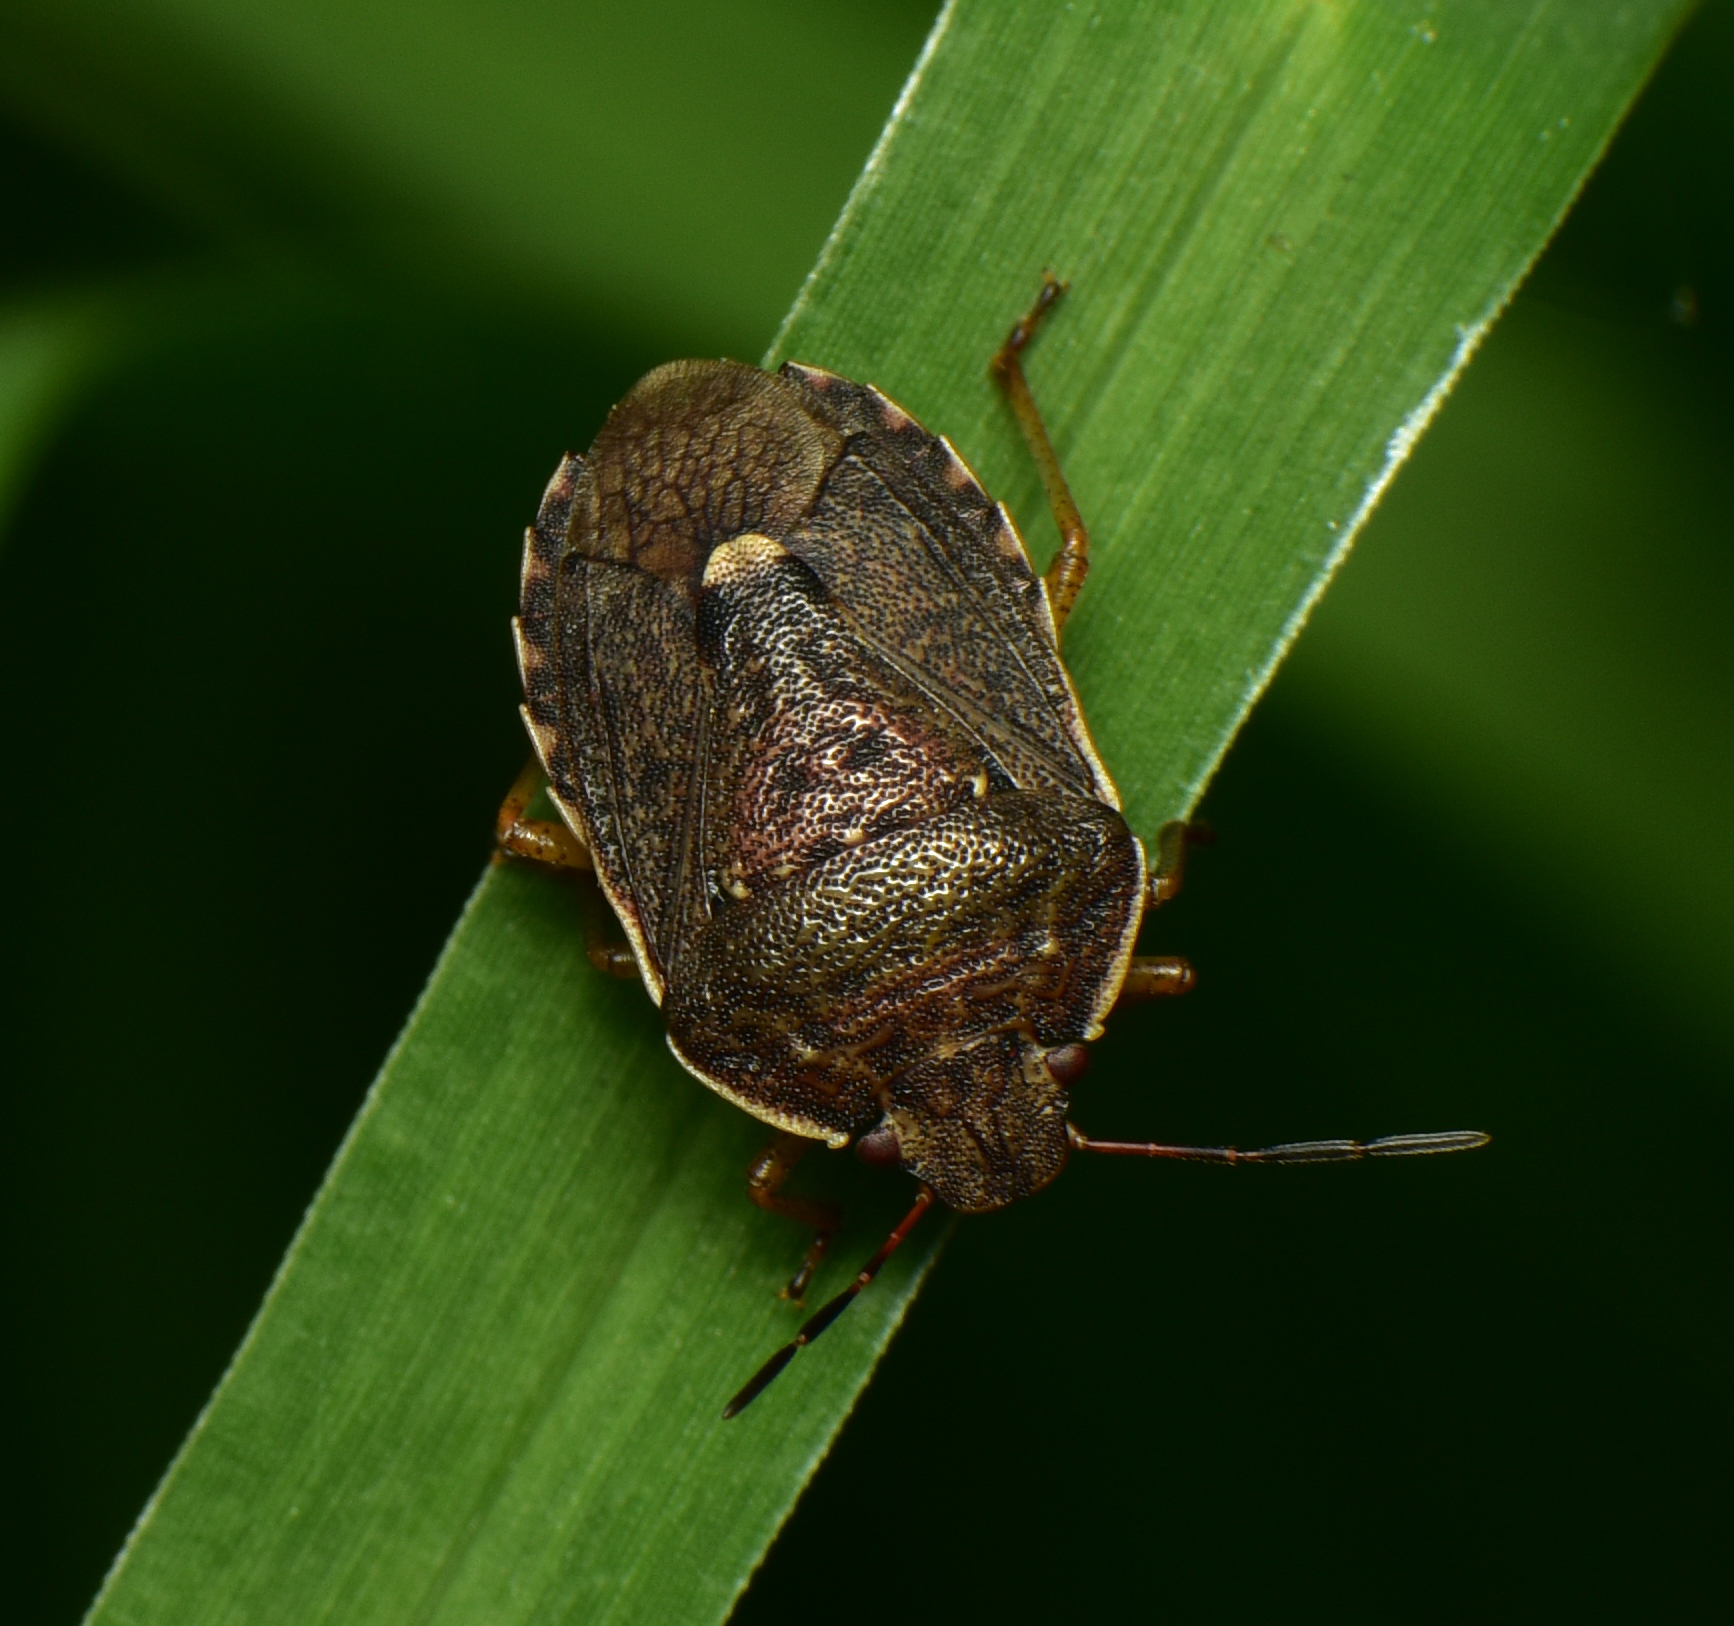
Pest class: stink_bug